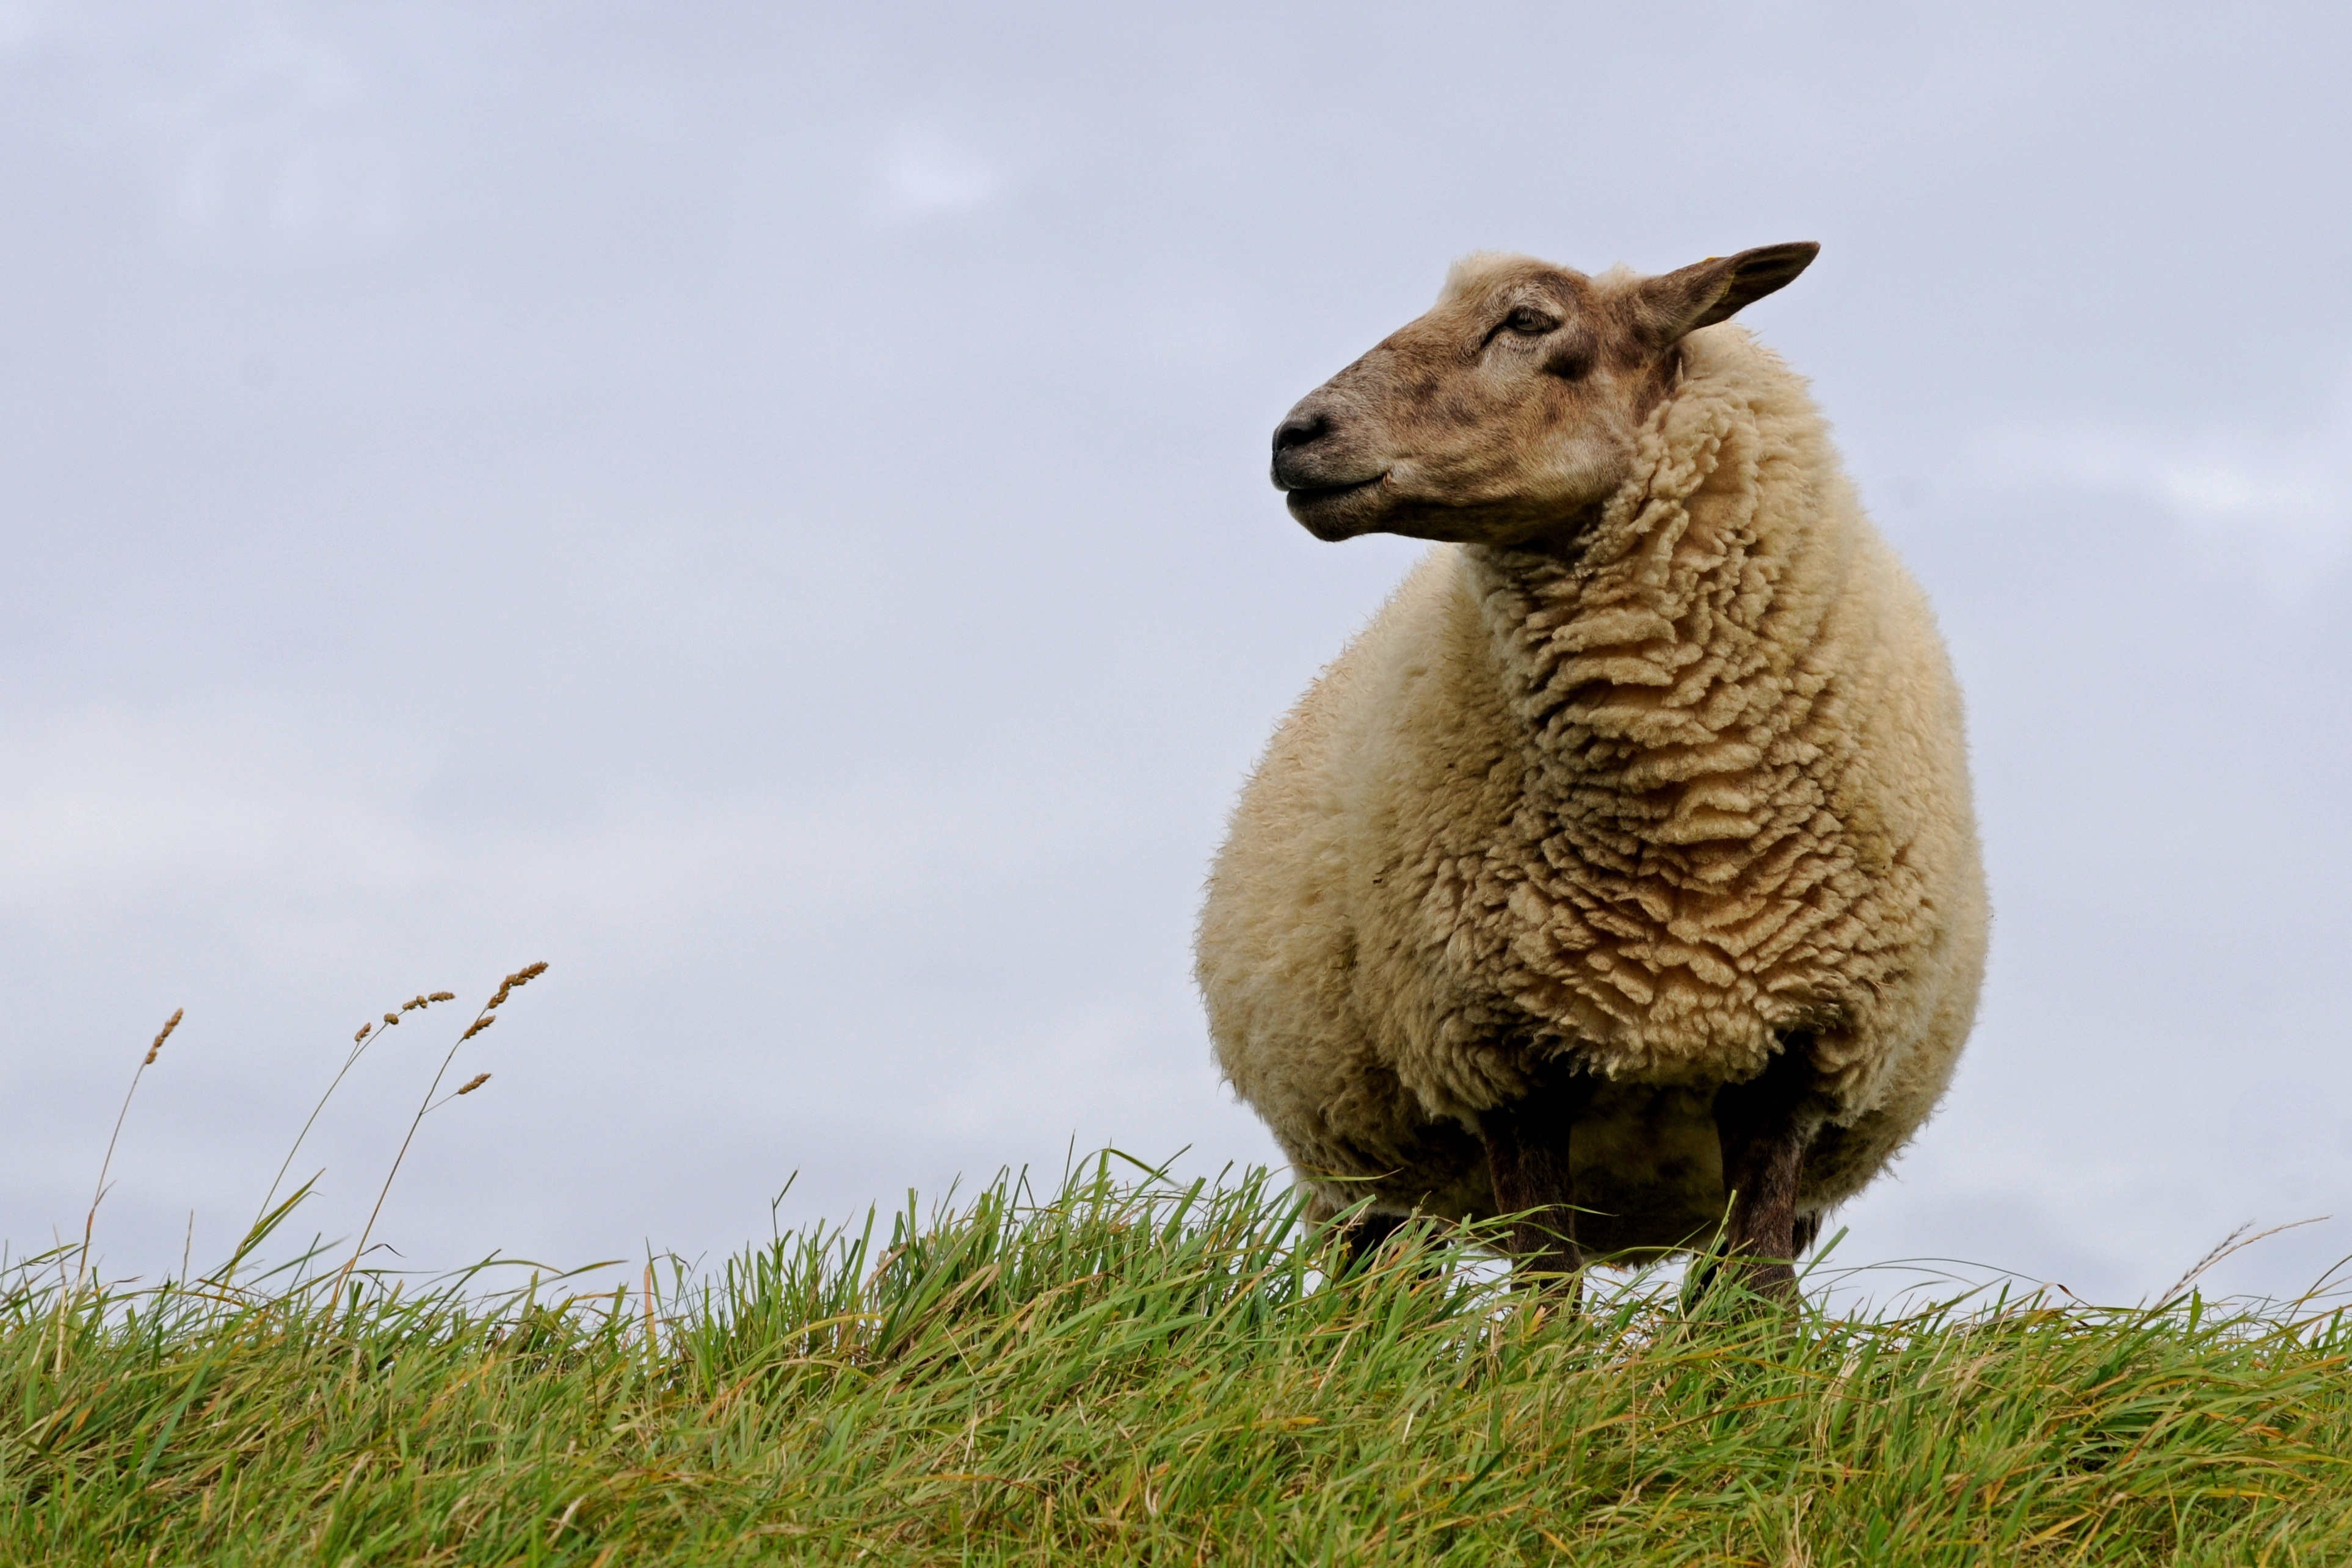
grass, prairie, wildlife, grazing, sheep, mammal, fauna, curiosity, grassland, vertebrate, sheeps, north sea, deichschaf